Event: Nepal Earthquake
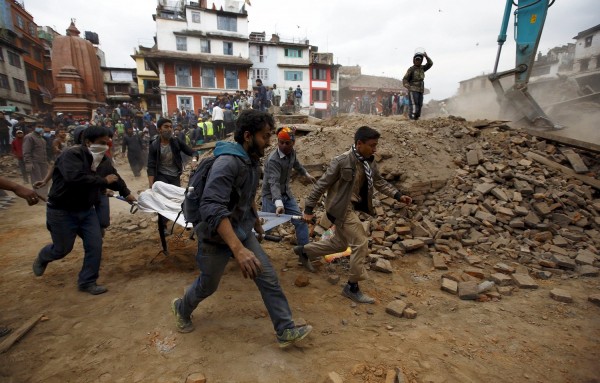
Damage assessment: damage